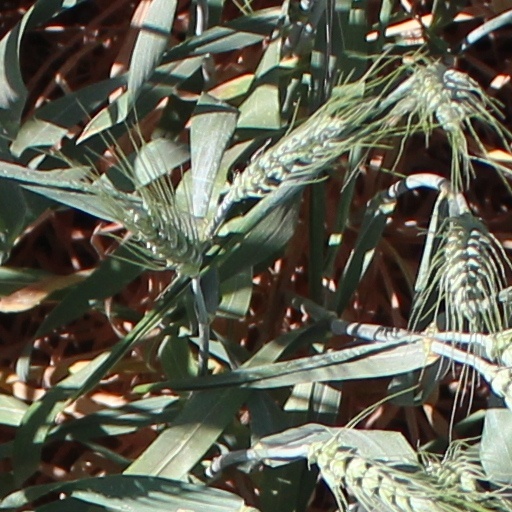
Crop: wheat